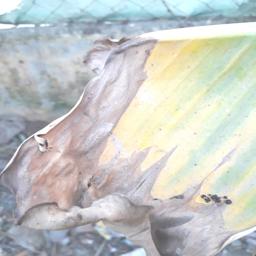
Label: POTASSIUM DEFICIENCY